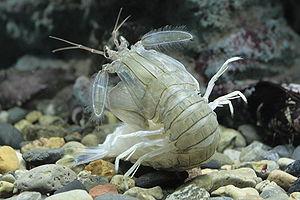
Oratosquilla oratoria est une espèce de crevette-mante comestible de la famille des Squillidae, répandue dans le Pacifique Ouest.
Les squilles ou « crevettes-mantes » sont des crustacés membres de l'ordre des Stomatopoda, le seul actuellement représenté parmi les Hoplocarides. Ce sont des prédateurs caractérisés par leurs pattes ravisseuses très perfectionnées et leur vision exceptionnellement élaborée. Cet ordre comprend 17 familles environ dont la famille des Squillidae et celles des Lysiosquillidae et regroupe plus de 400 espèces reconnues à ce jour.
Les Squillidae constituent une famille de stomatopodes ravisseuses.